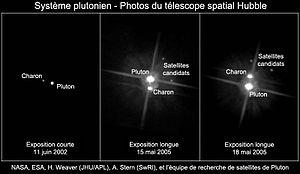
Images du système plutonien par le télescope spatial Hubble."
Le système plutonien est une des composantes du Système solaire externe. Il comprend six corps célestes liés par la gravité : Pluton et Charon, les deux corps principaux, et Styx, Nix, Kerbéros et Hydre, quatre satellites de tailles nettement inférieures.